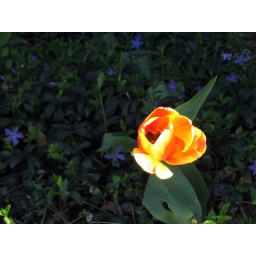
the sun was just coming over the top of the house to catch the top of the flower